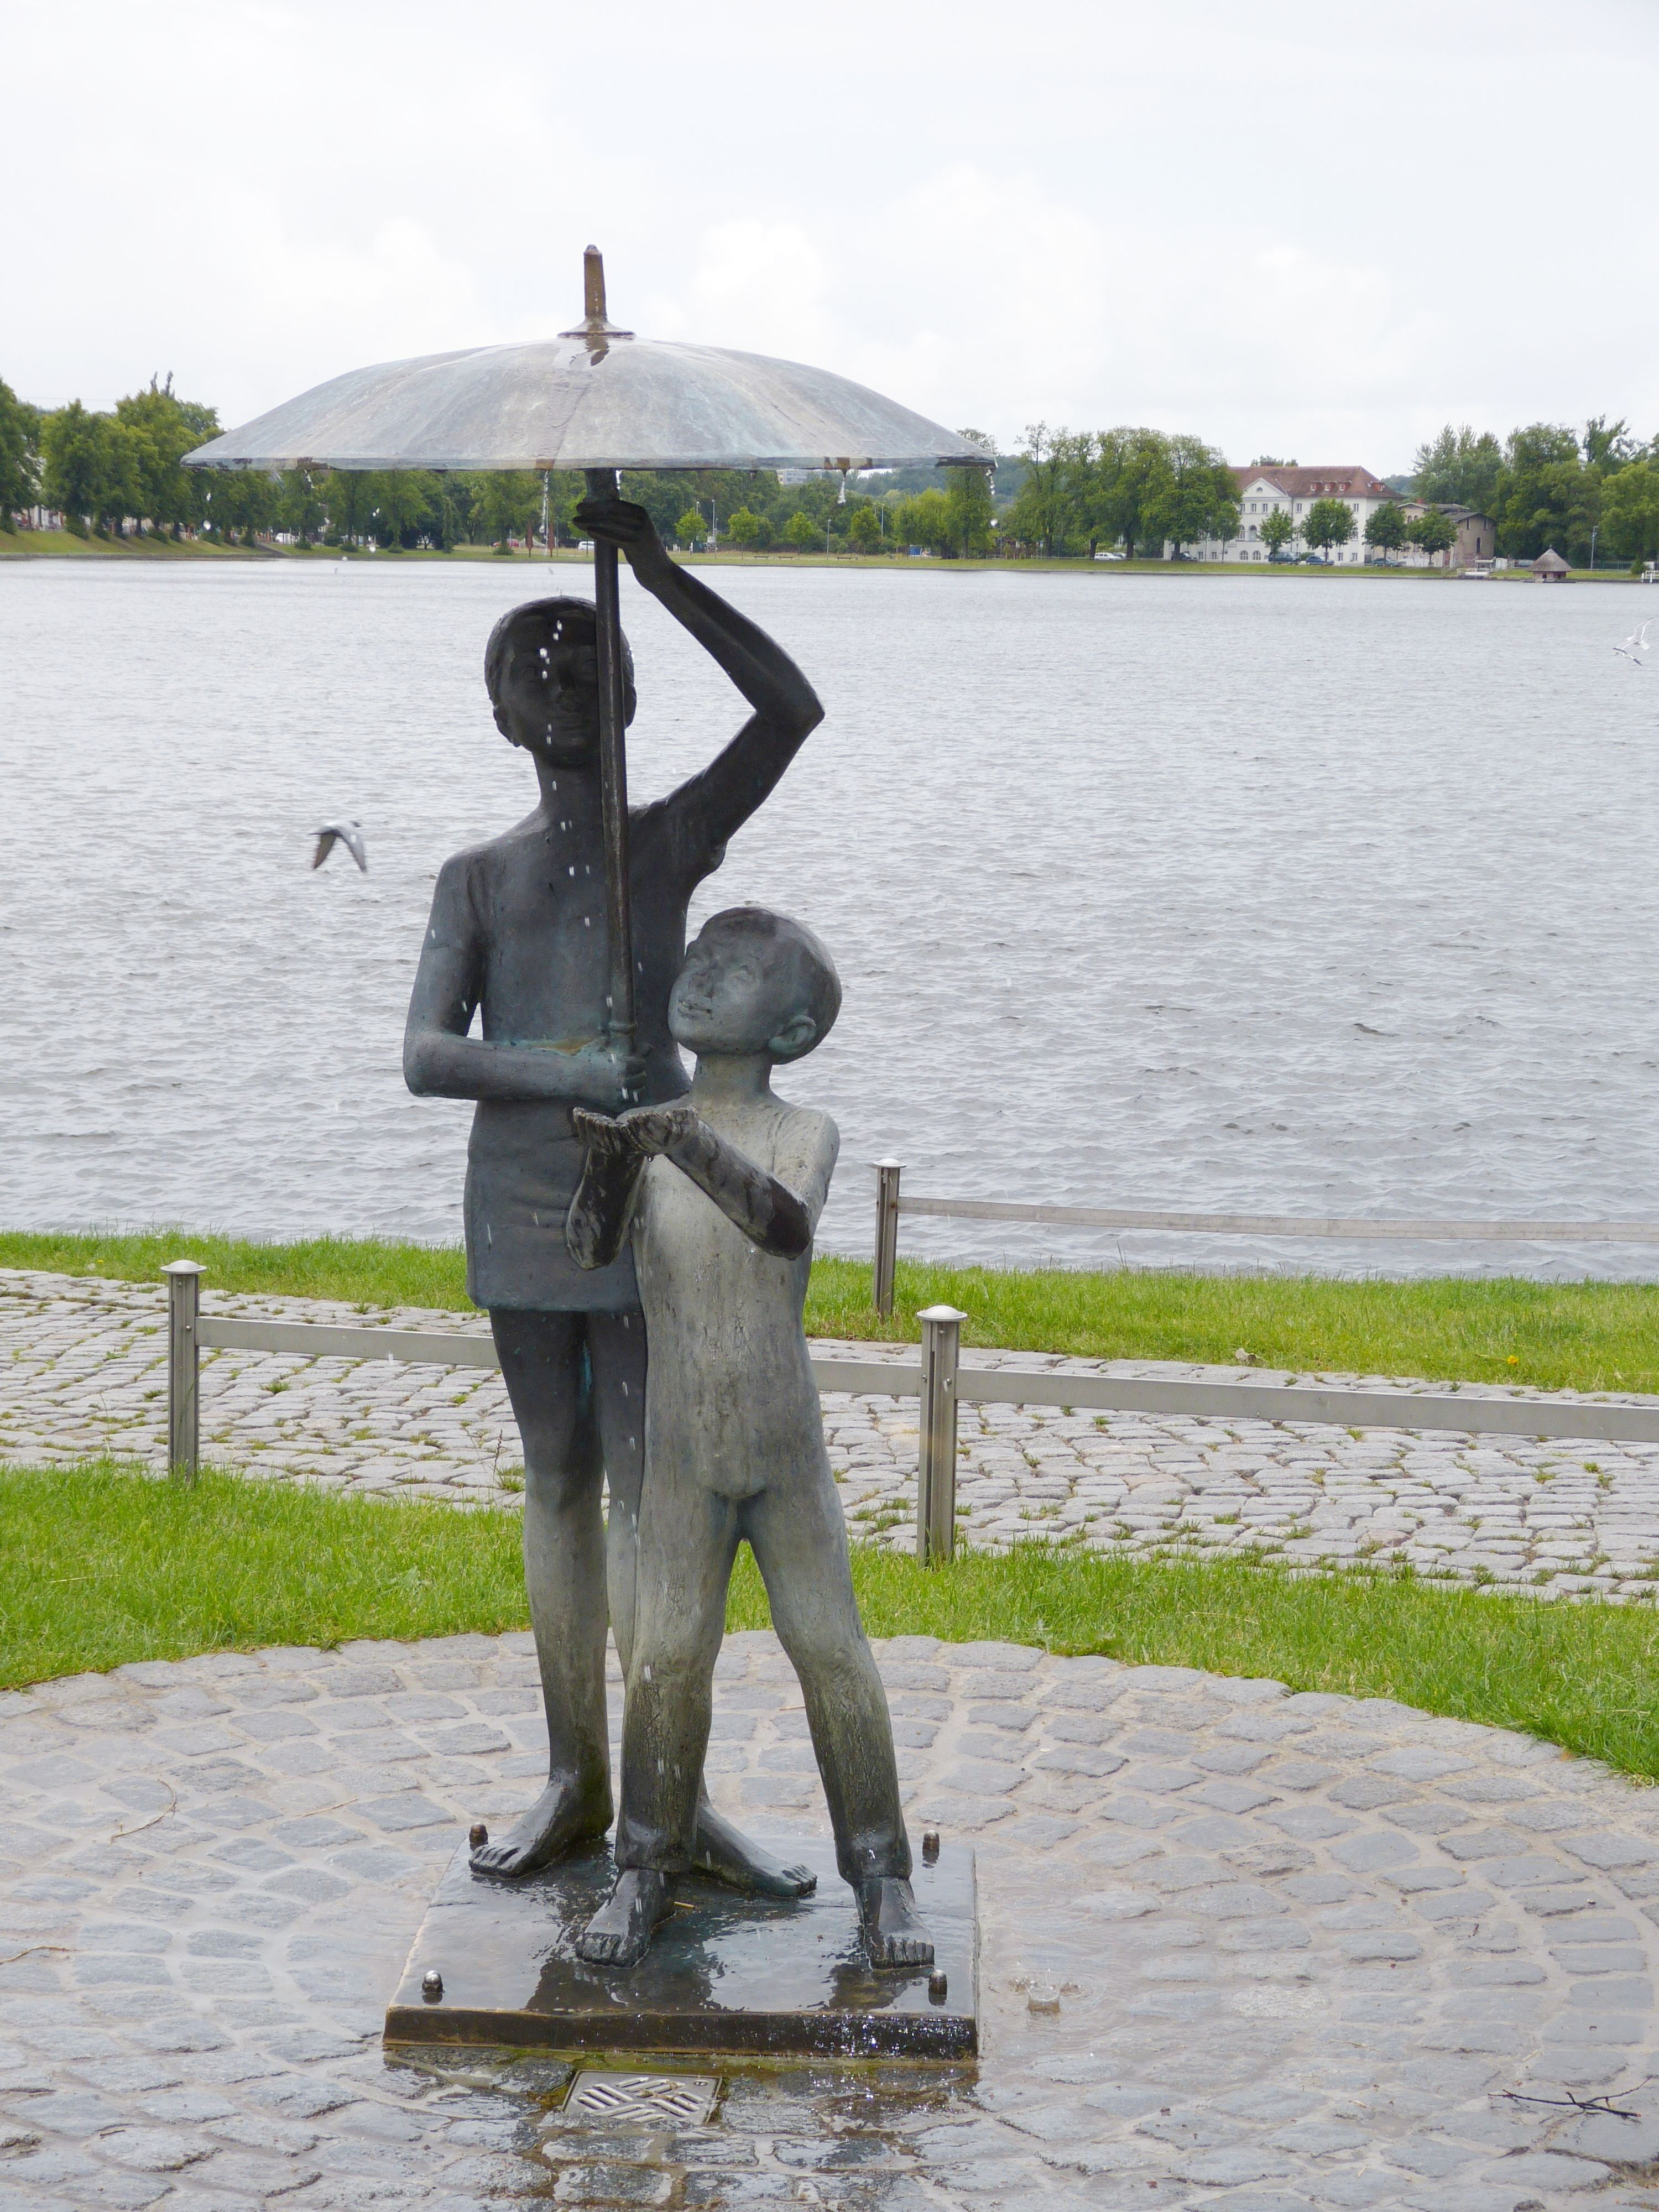
screen, water, rain, lake, monument, pond, statue, vehicle, umbrella, space, park, child, sculpture, memorial, art, protect, schwerin, mecklenburg western pomerania, state capital